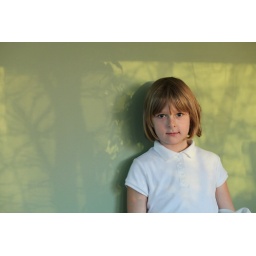
Light from the sun reflecting off a building in the Loop, through the trees, through the window of Coudal Partners onto the wall.